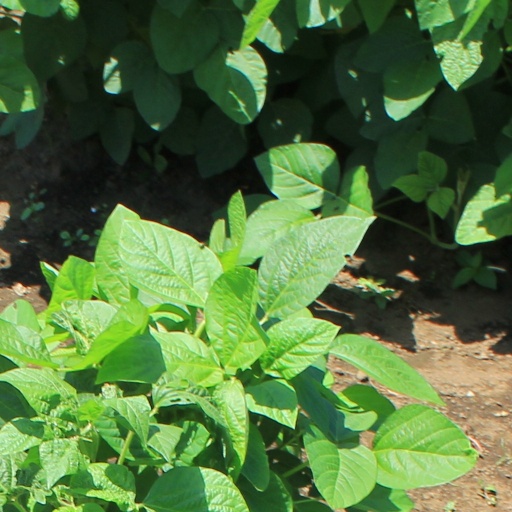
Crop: soybean